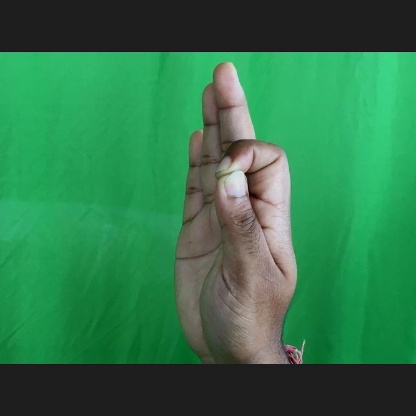
Mudra: Aralam